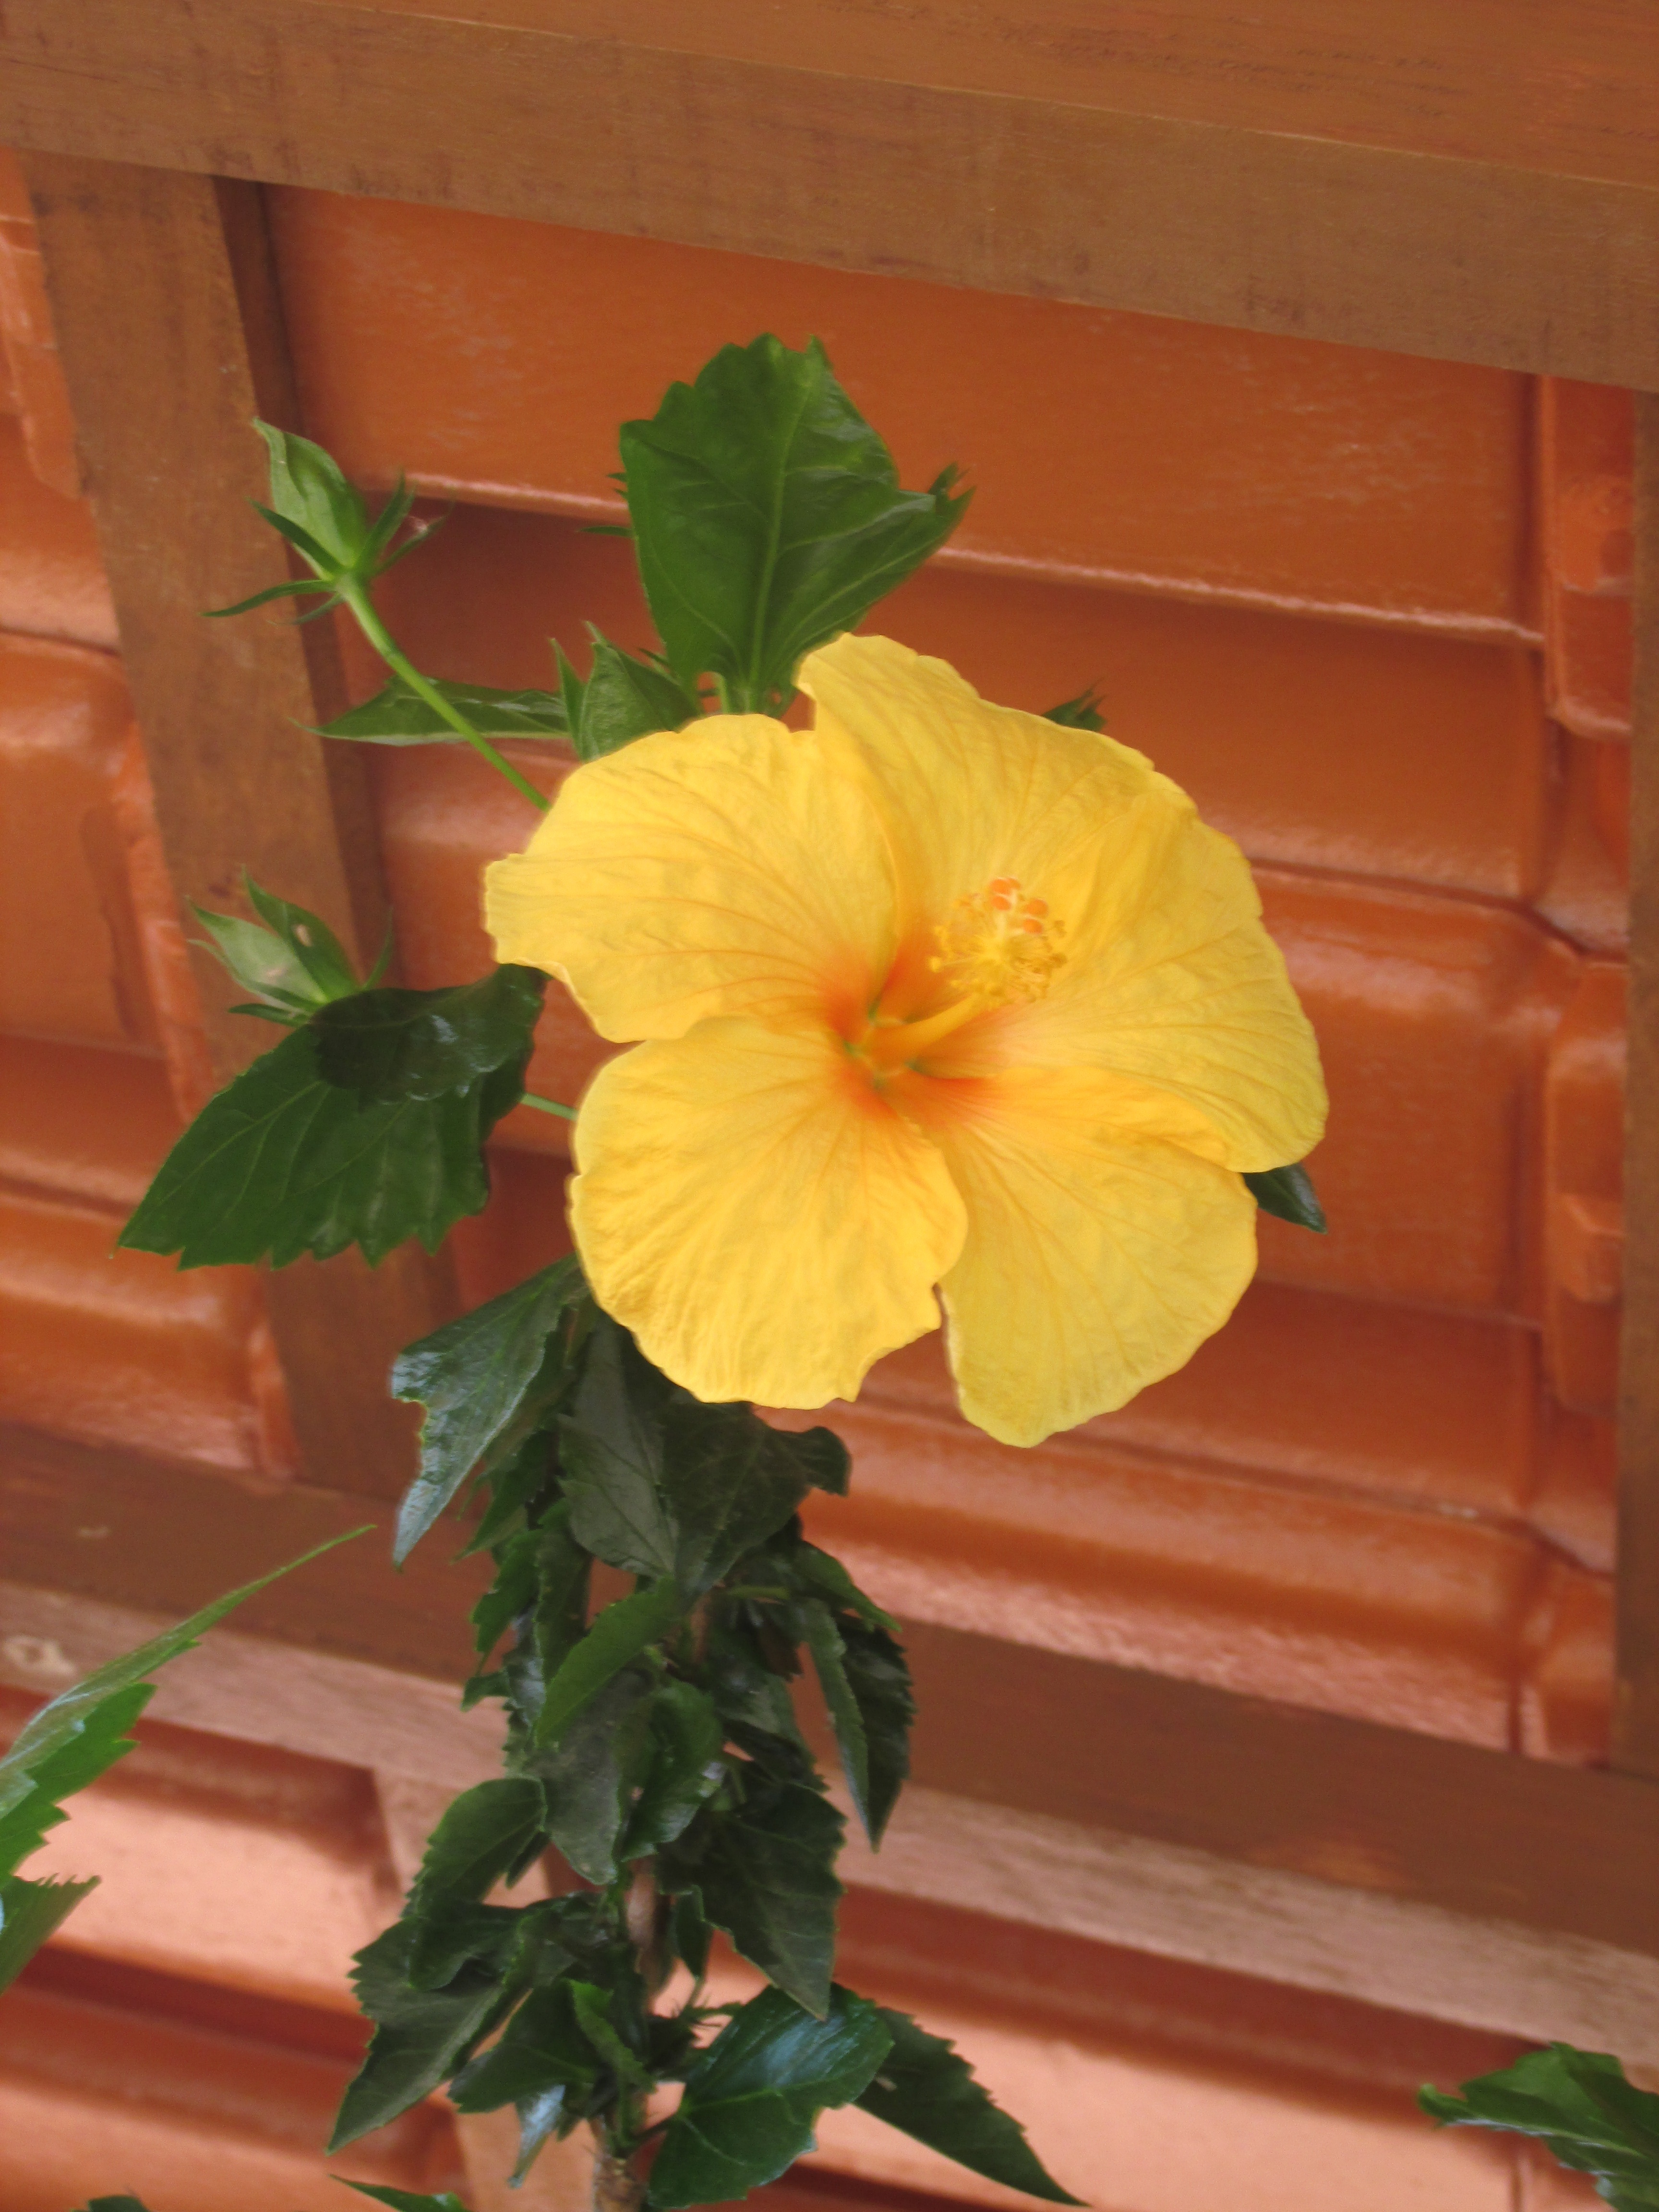
nature, plant, flower, petal, spring, produce, color, yellow, flora, cupid, hibiscus, malvales, flowering plant, land plant, mallow family